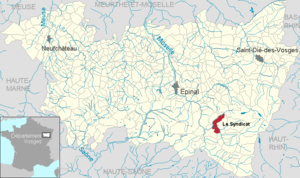
Le Syndicat dans le département des Vosges, Lorraine, France